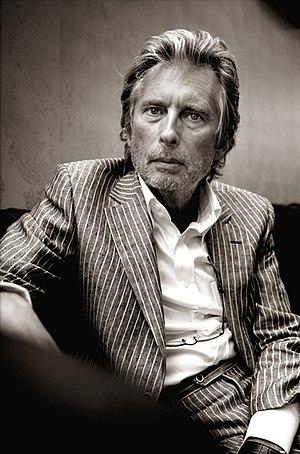
Filip Naudts est un photographe belge qui vit à Lochristi.